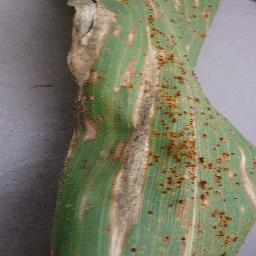
Label: Corn_(Maize)___Northern_Leaf_Blight